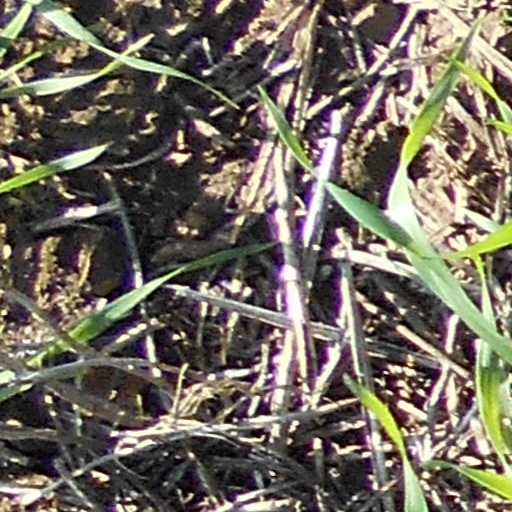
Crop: wheat